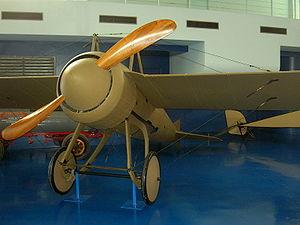
La Société de production des aéroplanes Deperdussin est une société de construction aéronautique française créée en janvier 1911 à Bétheny, près de Reims. Rachetée par un groupe d'industriels en 1914 elle devient la Société pour l'aviation et ses dérivés, établie à Suresnes; elle fusionne avec Blériot Aéronautique en 1921 en devenant Blériot-SPAD.
Étienne Dormoy, né le 10 février 1885 à Vandoncourt, France, et mort le 28 février 1959 à San Diego, Californie, est un pionnier franco-américain de la construction aéronautique, concepteur du premier avion à fuselage monocoque construit aux États-Unis, du premier avion à obtenir une certification aéronautique américaine et du premier autogire à hélice propulsive.
Le Deperdussin Monocoque est un avion français des années 1910, conçu par Armand Deperdussin et un ingénieur nommé Louis Béchereau.